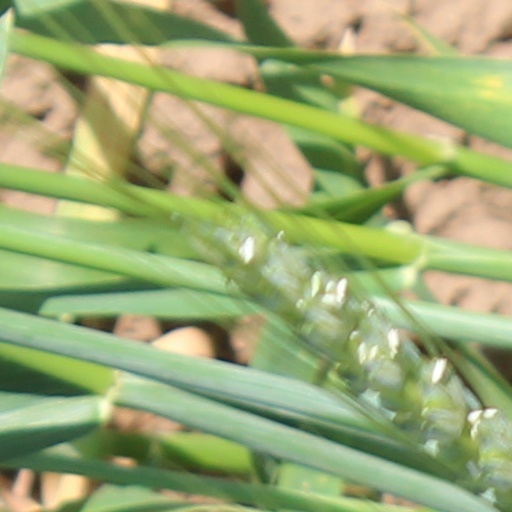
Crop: wheat